Aerial photograph interpretation (geology)

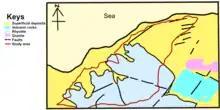

Another example of determining geological structures is a fold found in Wyoming in the United States. A fold is developed when the rock layers are squeezed and curved by forces and do not break during the deformation. It is an anticline which has the earliest-formed rock layers in the inner part and the youngest rock layer on the outer part of the fold. The hinge line of this fold, which refers to a line tracing the maximum bend of the fold structure, is not a straight line. The head and the tail of the hinge line dip downward from the original horizontal plane. It is an asymmetrical fold which means the axial plane is not in the upright orientation but inclined. The axial plane is a hypothetical plane dividing two sides of the fold. The limbs dip in opposite directions and are formed by tilted sedimentary rock layers. Limbs belong to the straight sections on the two sides of a fold. Aerial photographs are helpful for geologists to observe large-scale geological structures without spending large amounts of time in fields.